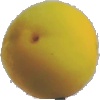
Label: Peach 2